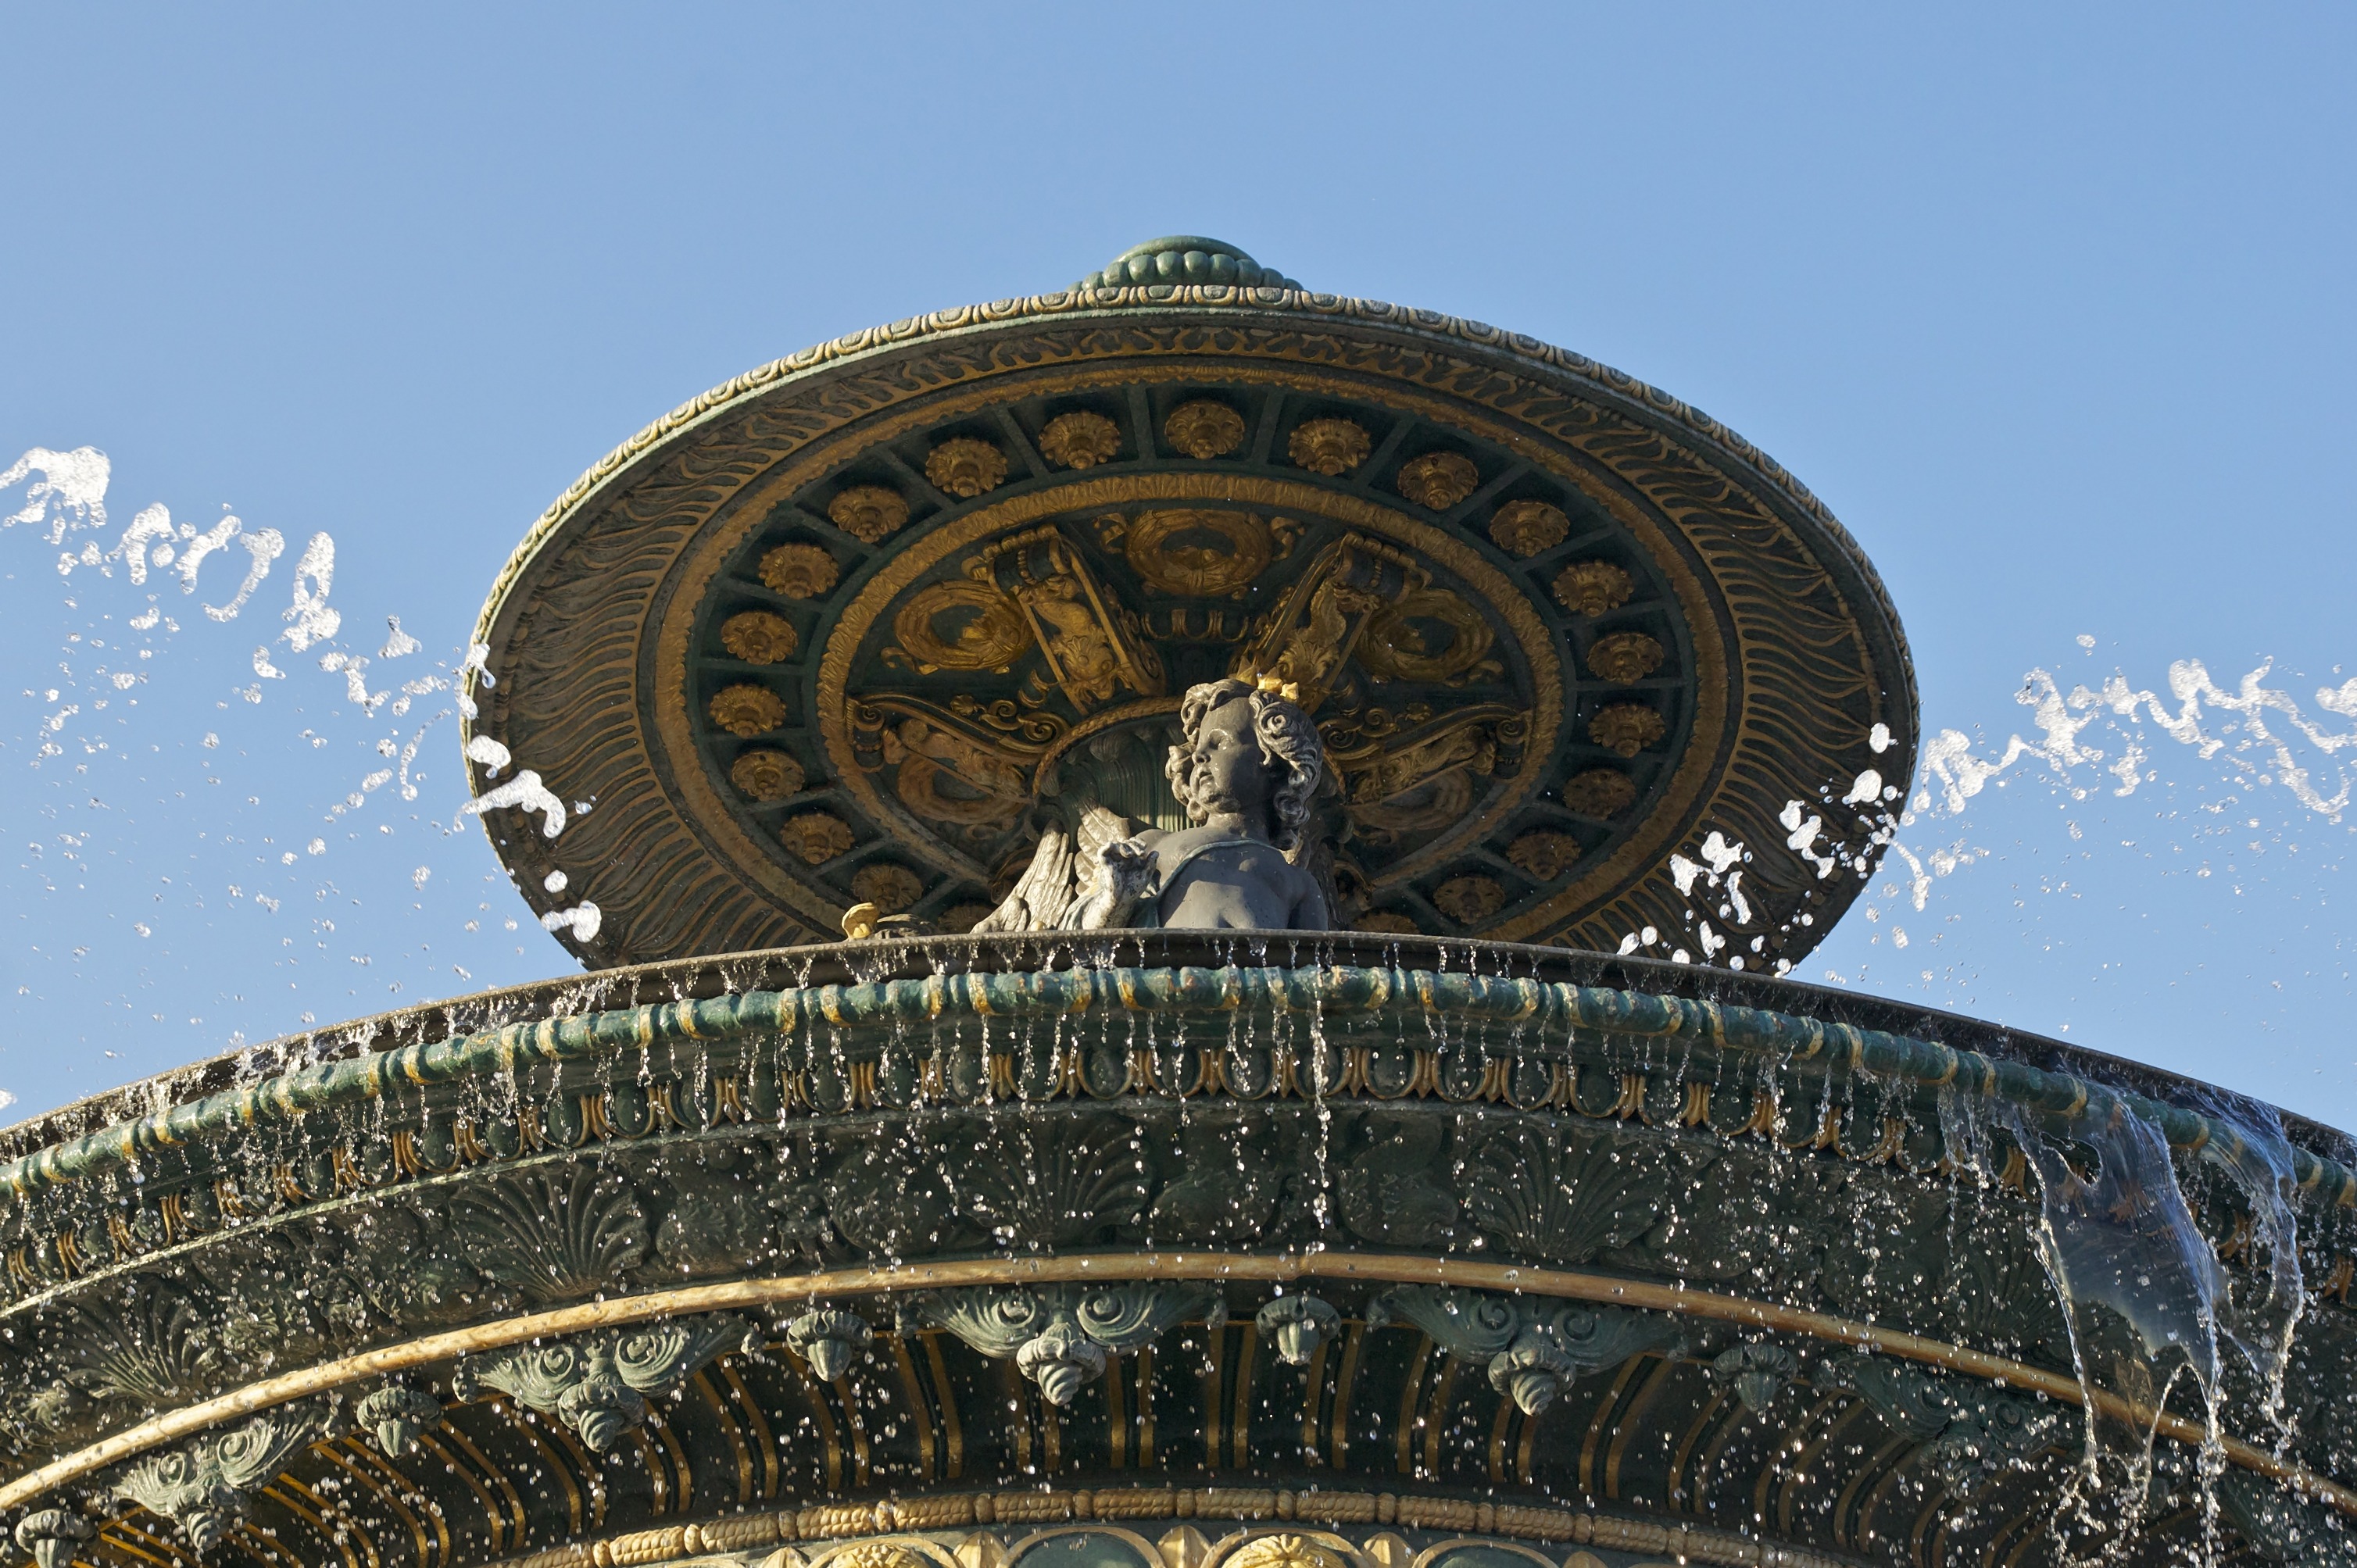
water, structure, sky, paris, monument, france, artistic, landmark, sculpture, outside, clouds, fountain, sculptures, beautiful, dome, water feature, ancient history